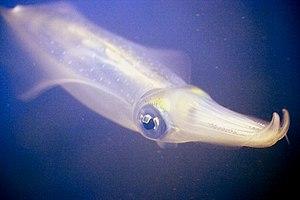
Le calmar récifal à grandes nageoires est une espèce de calmar de la famille des Loliginidés.